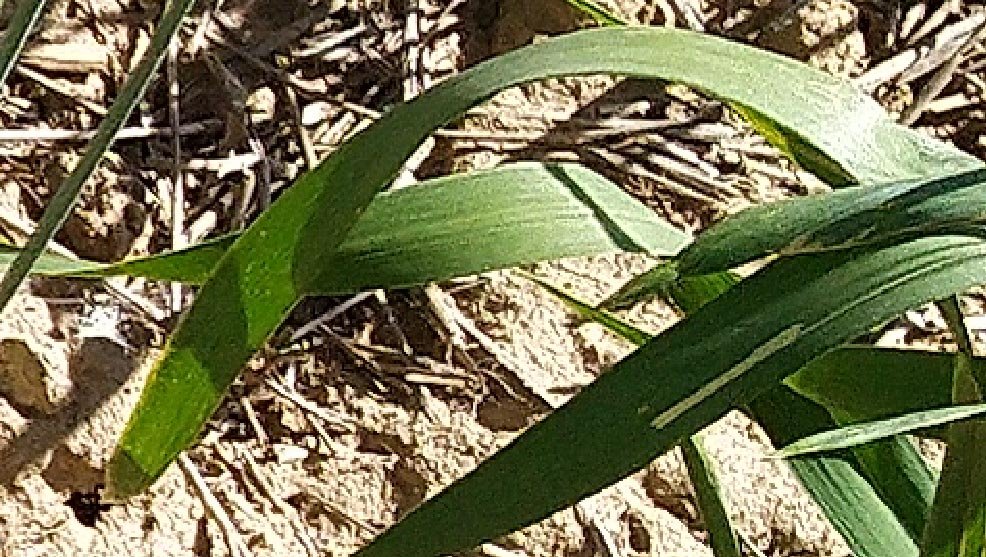
Label: Wheat___Healthy